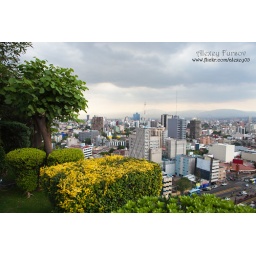
Various plants on the roof of some building in Mexico City